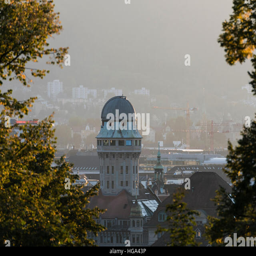
the sun is setting behind historic observatory in the city centre